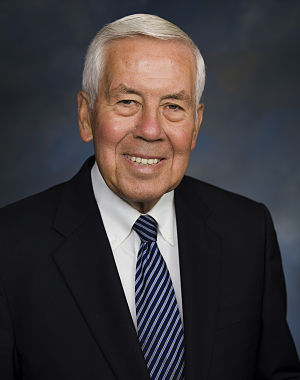
Dick Lugar
Richard Green Lugar var en amerikansk politiker. Medlem af det Republikanske Parti. Senator fra Indiana fra 1977 til 2013. Borgmester i Indianapolis fra 1967-1977. Lugar forsøgte, uden held, at blive opstillet som præsidentkandidat ved valget i 1996.